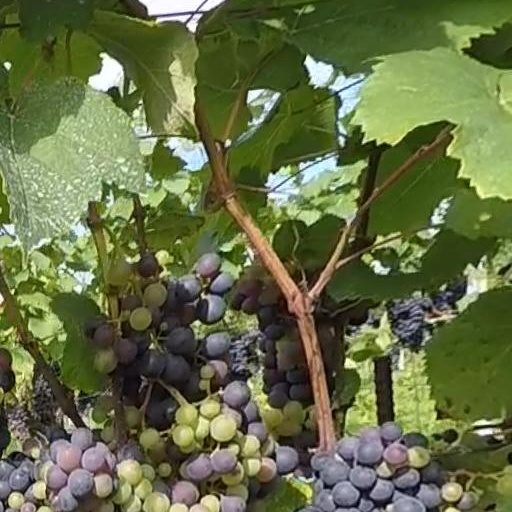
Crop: grape